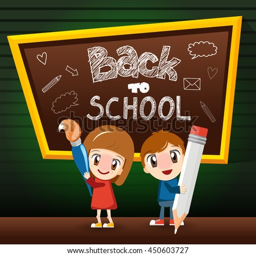
welcome back to school , vector illustration .